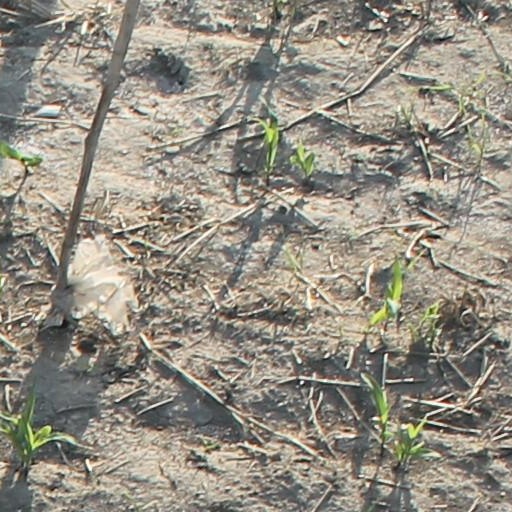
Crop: maize; corn